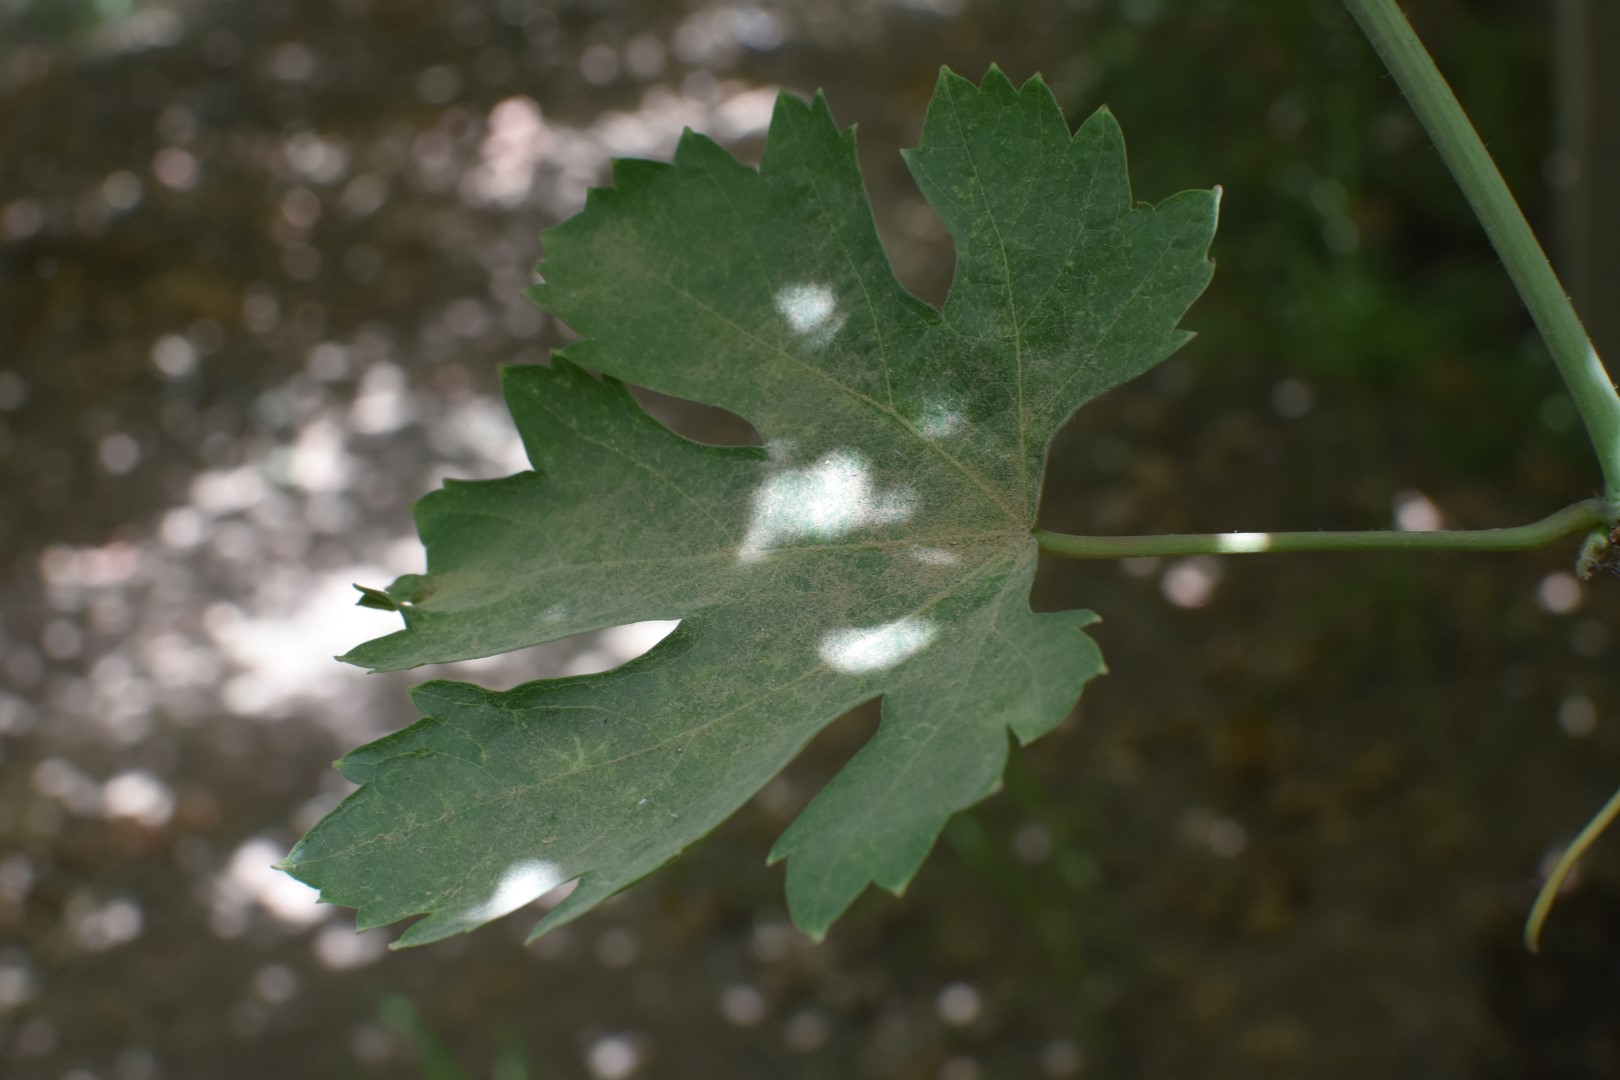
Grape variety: Riasi